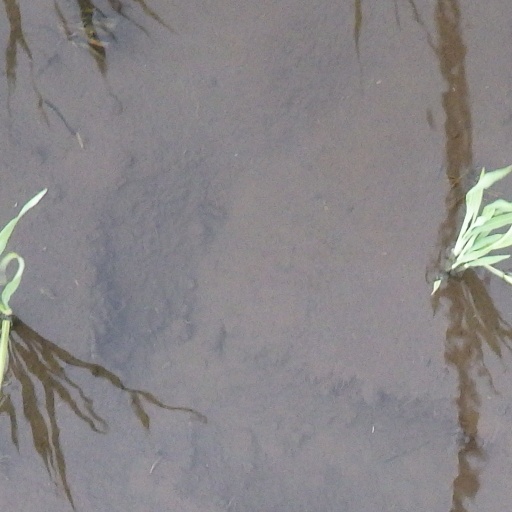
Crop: rice